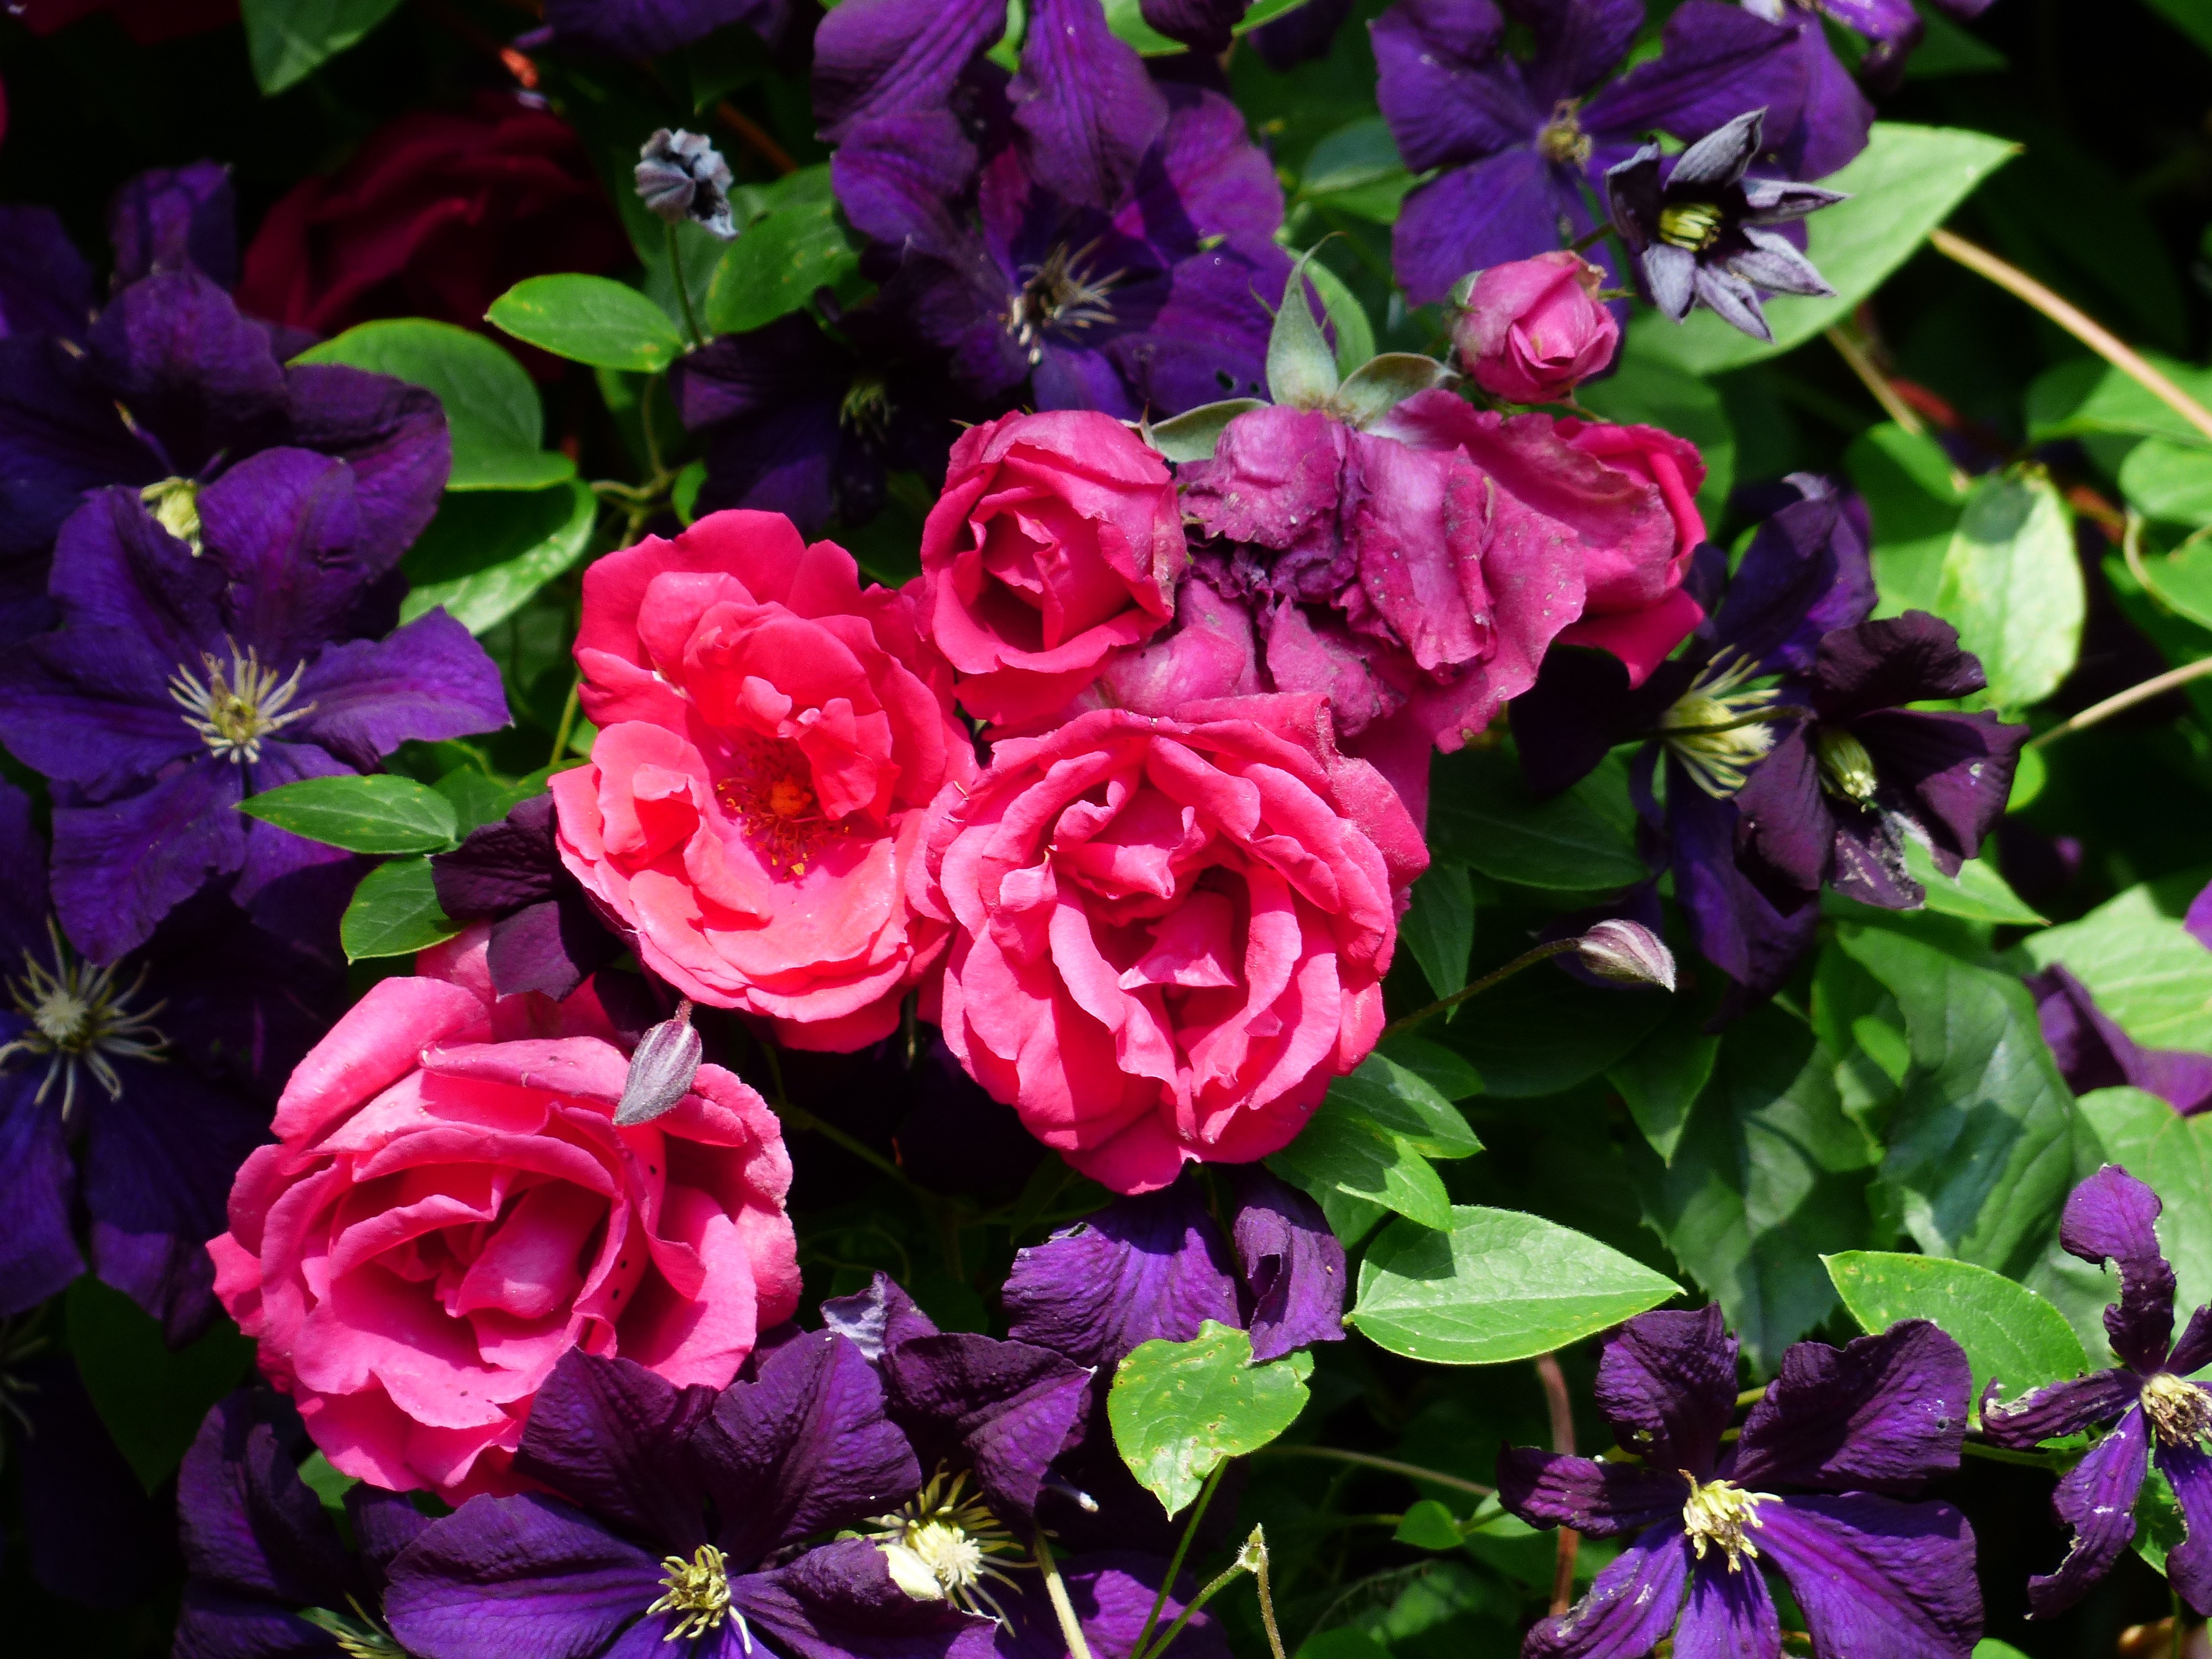
plant, flower, purple, petal, rose, red, flora, flowers, roses, shrub, violet, clematis, floribunda, flowering plant, garden roses, rose family, annual plant, land plant, clematis ascotiensis